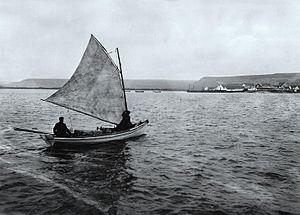
Photographie, Blanc-Sablon, Québec, 1908, William McFarlane Notman, Gélatine argentique, 12 x 17 cm
Blanc-Sablon est la municipalité la plus à l'est du Québec. Elle est située à la frontière de la province de Terre-Neuve-et-Labrador, dans la municipalité régionale de comté du Golfe-du-Saint-Laurent, dans la région administrative de la Côte-Nord, au Canada.